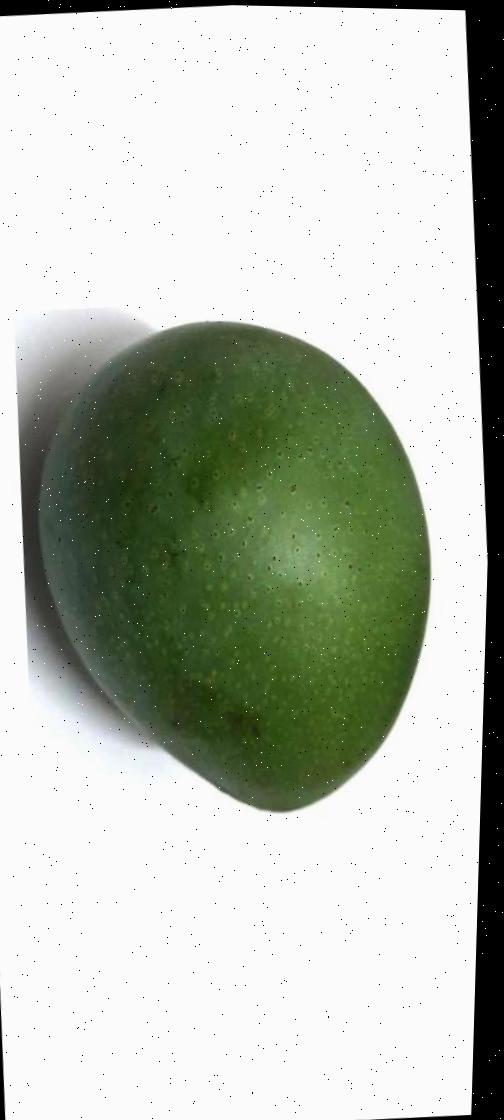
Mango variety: Ashshina Zhinuk